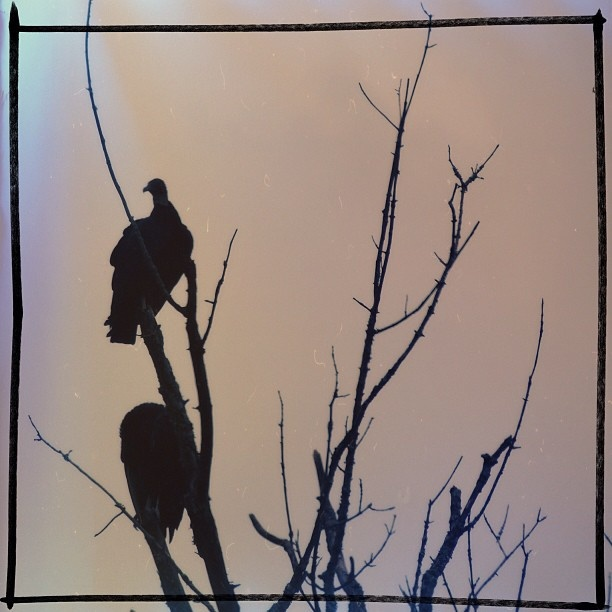
Two large birds sitting on the branches of a tree together.
a black and white picture of two birds in a tree.
A couple of large birds perched on top of a tree.
Two birds perched in the branches of a tree
Two vultures in a tree with a hazy sky in background.